History of the Chicago Bears

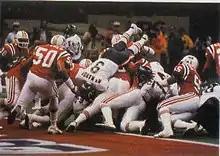
The Bears making a rushing play in the end zone against the Patriots during Super Bowl XX

In Super Bowl XX, the Bears were heavily favored to beat the New England Patriots. The Bears started shakily as Payton fumbled deep in Bears territory. On the subsequent possession, the Patriots were unable to advance the football and had to settle for a field goal, taking a 3–0 lead. However, their lead was short-lived as the Bears struck back by scoring the next 44 points, including a touchdown by Perry. The Bears won the game 46–10, capturing their first NFL championship since 1963 (three years prior to the birth of the Super Bowl), and setting Super Bowl records for points and margin of victory, with defensive end Richard Dent being named the Super Bowl MVP.